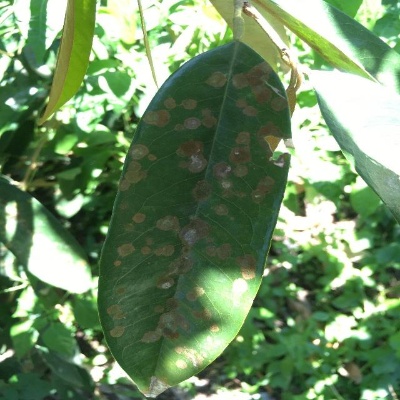
Label: Leaf_Algal